Kushimoto Turkish Memorial and Museum

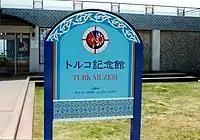
Inscription of the museum.

The Turkish memorial and museum are a visitor attraction in Wakayama region. The venue ranks first in the must-see list of the local municipality. It is also the third most-visited place.